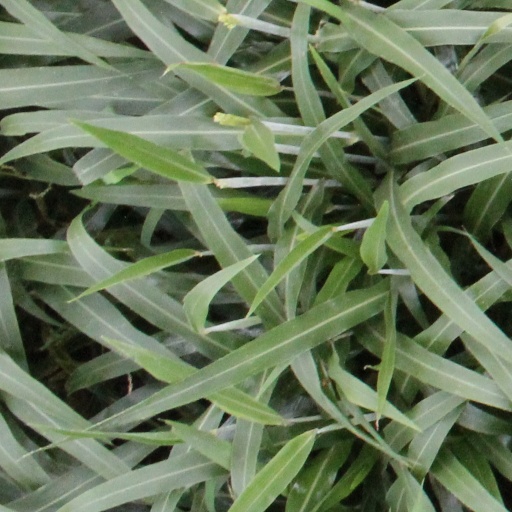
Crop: sorghum